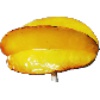
Label: Carambula 1